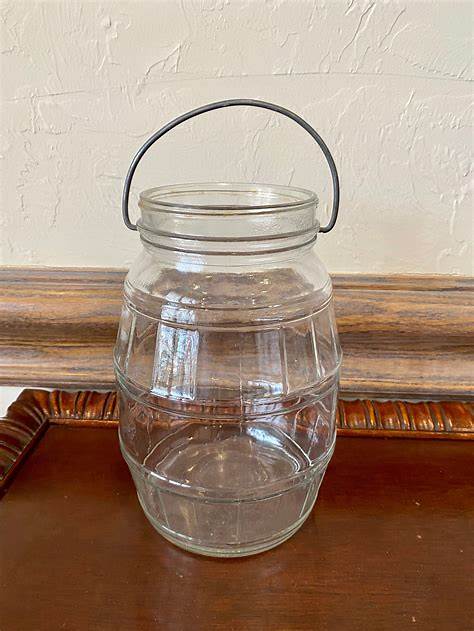
Label: glass